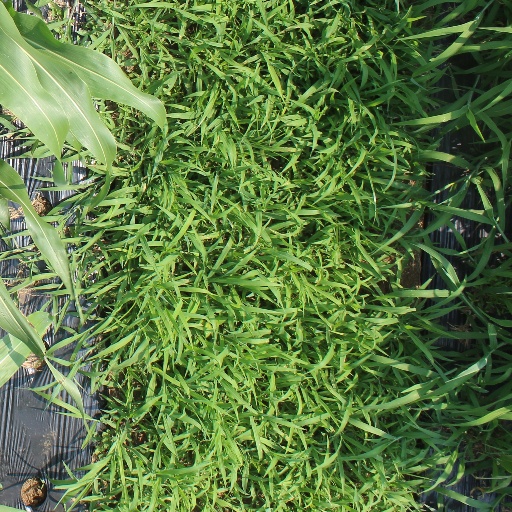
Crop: sorghum